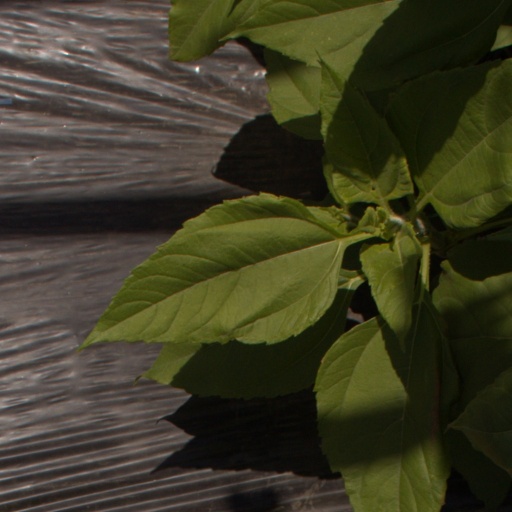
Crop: Jerusalem artichoke